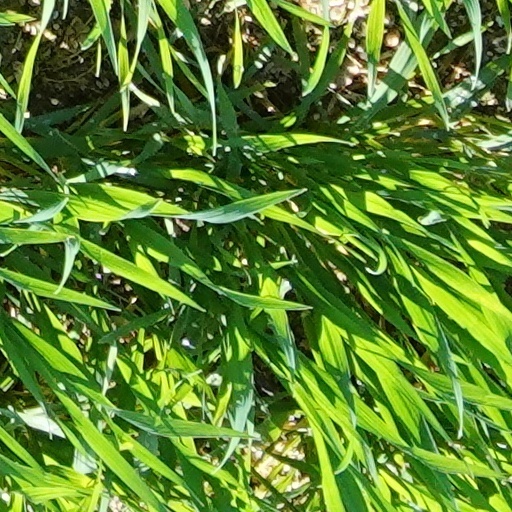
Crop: wheat